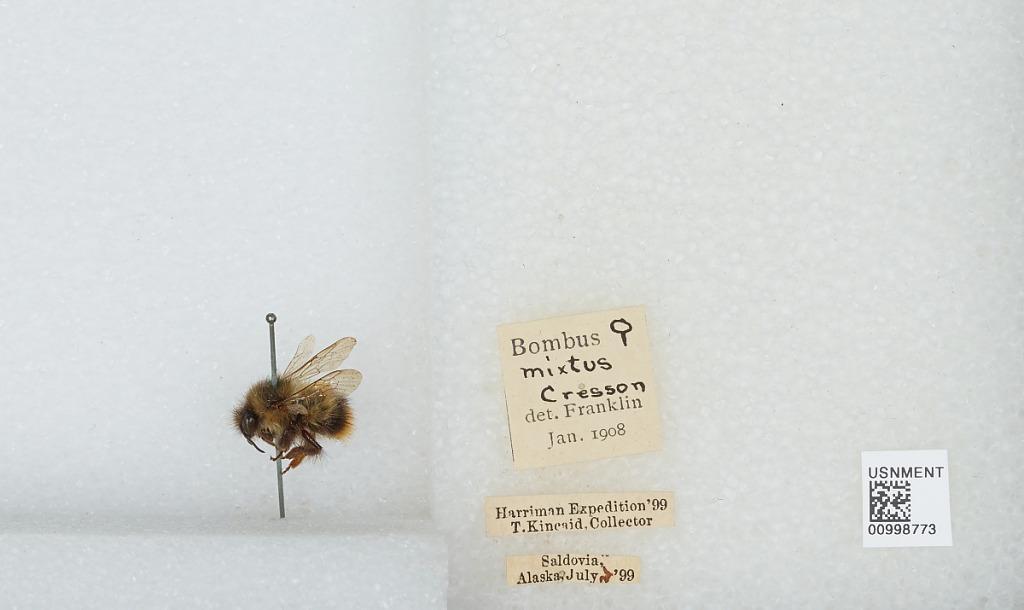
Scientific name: Bombus (Pyrobombus) mixtus Cresson
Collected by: T. Kincaid
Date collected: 1899-7-21
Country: United States
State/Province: Alaska
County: Kenai Peninsula
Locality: Seldovia
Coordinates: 59.4389, -151.713
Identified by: Franklin